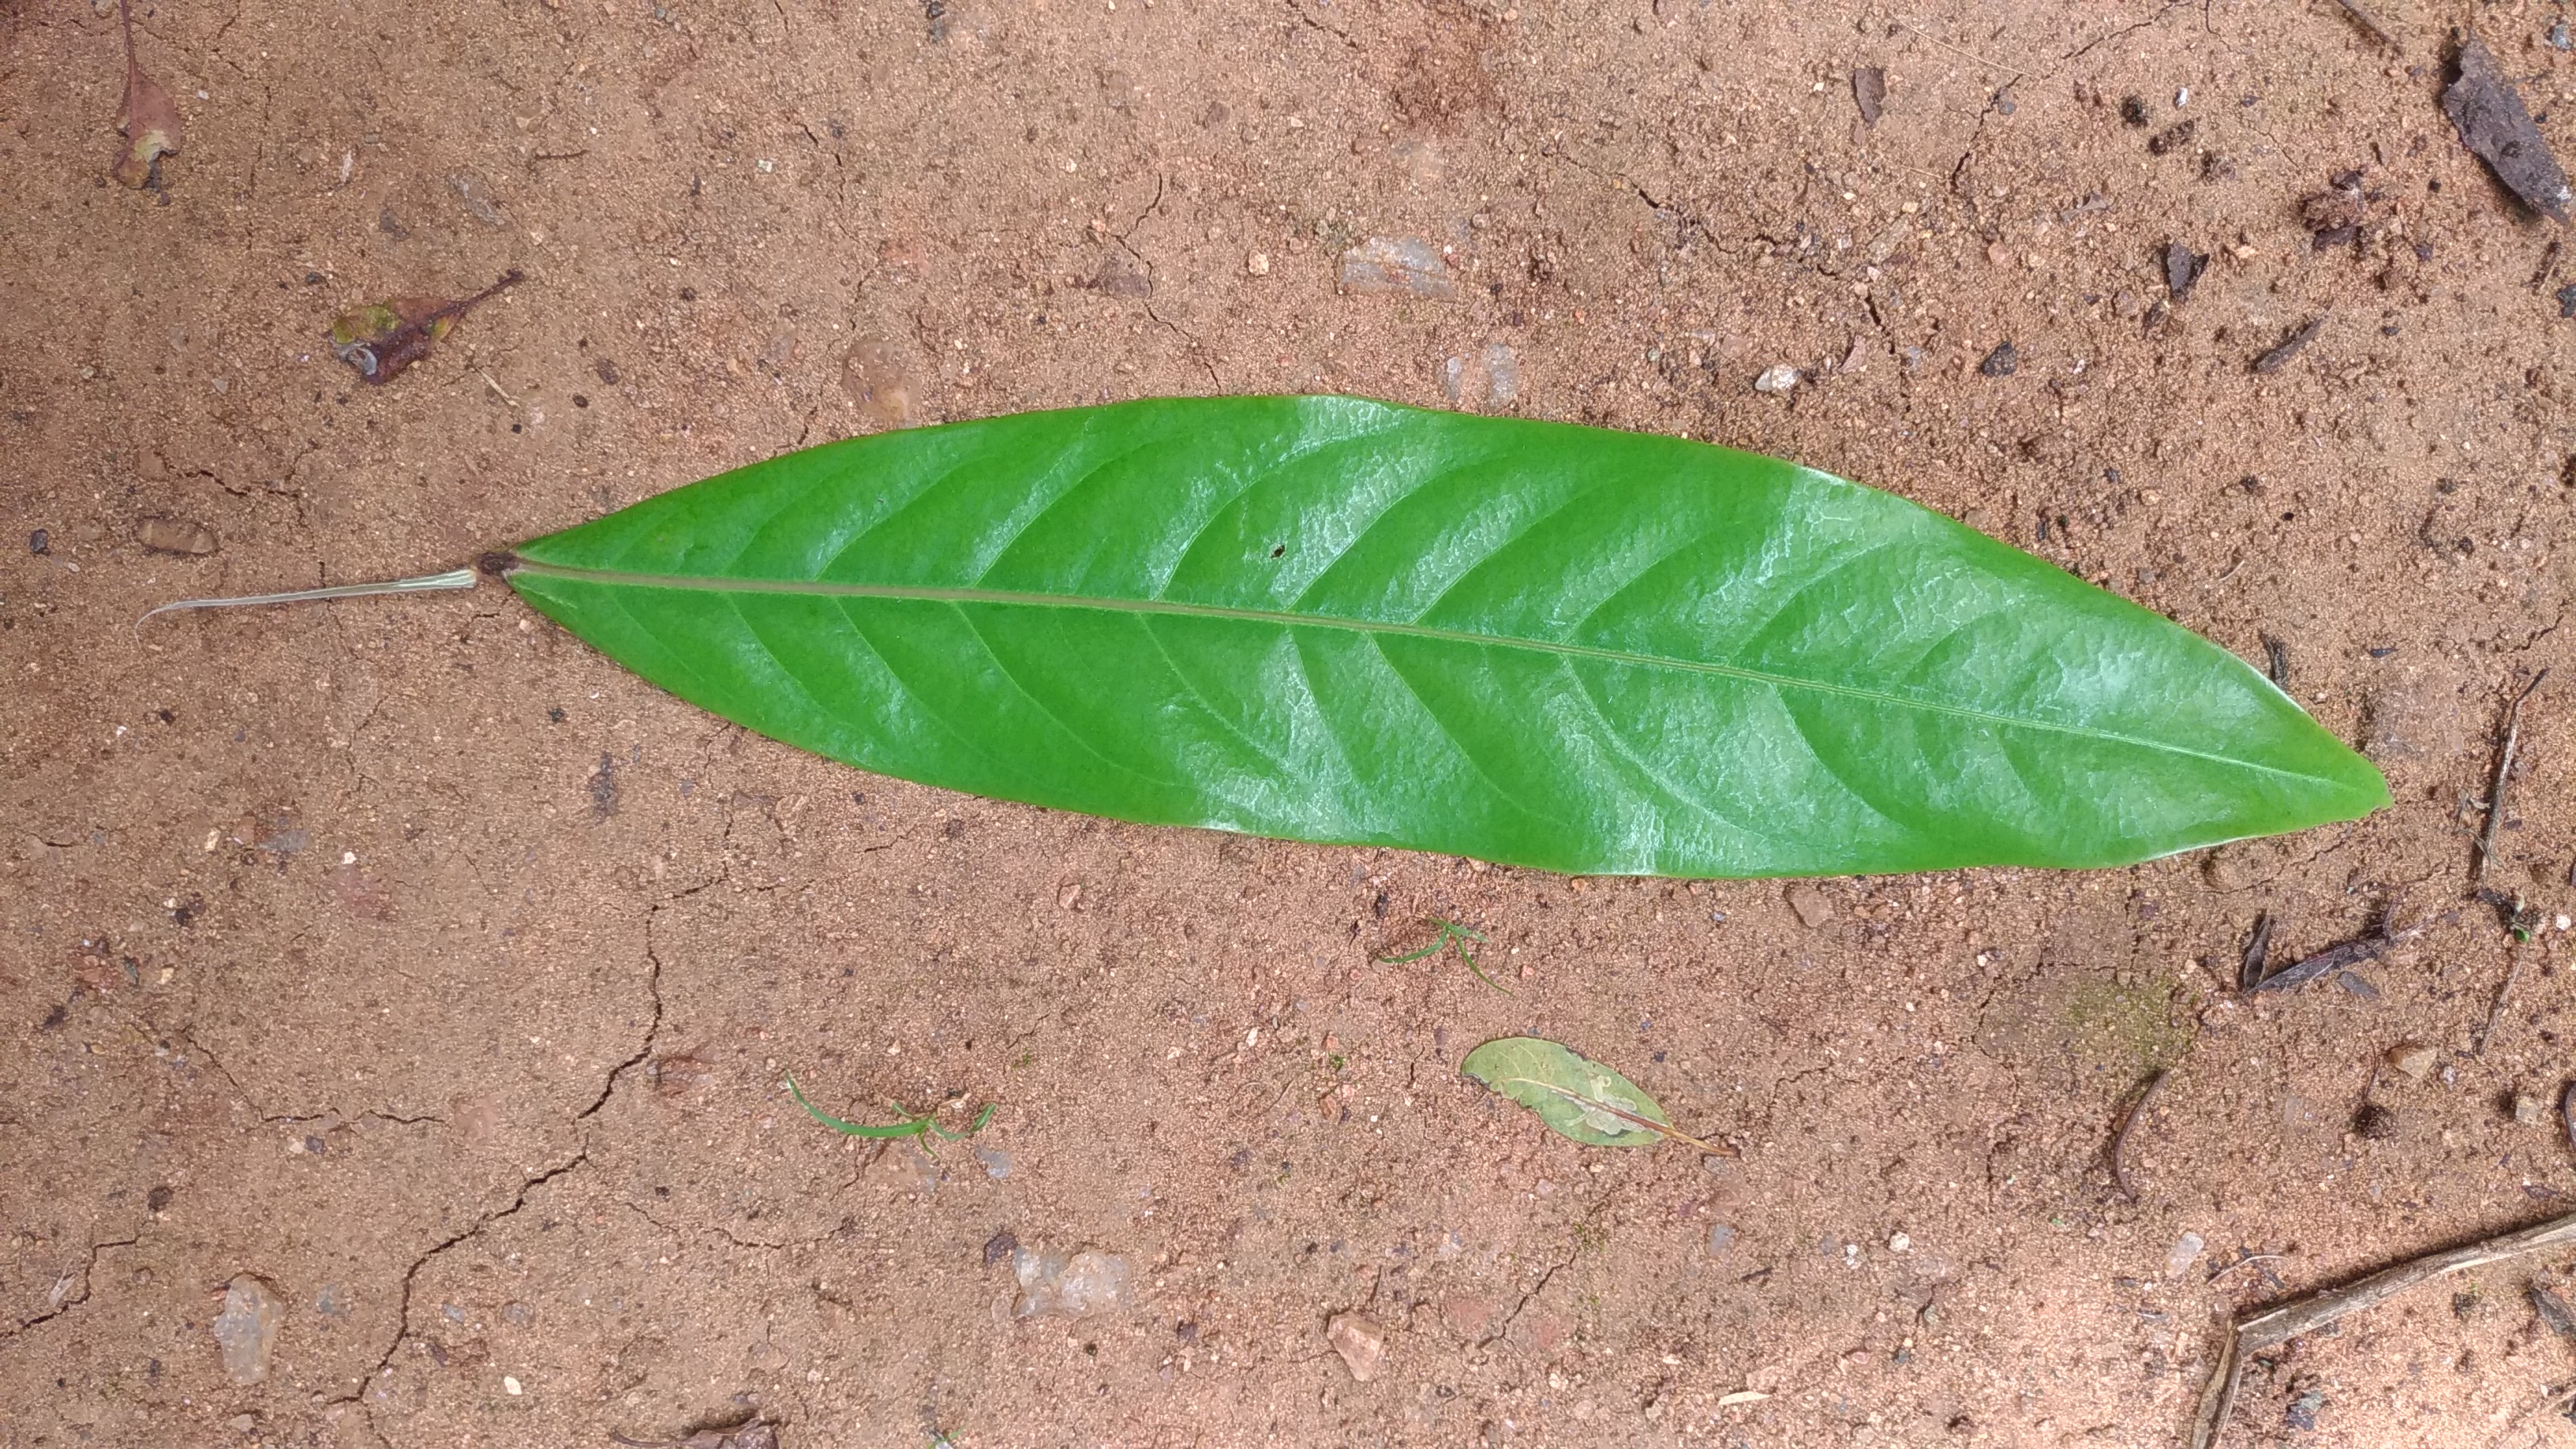
Plant: Seethaashoka